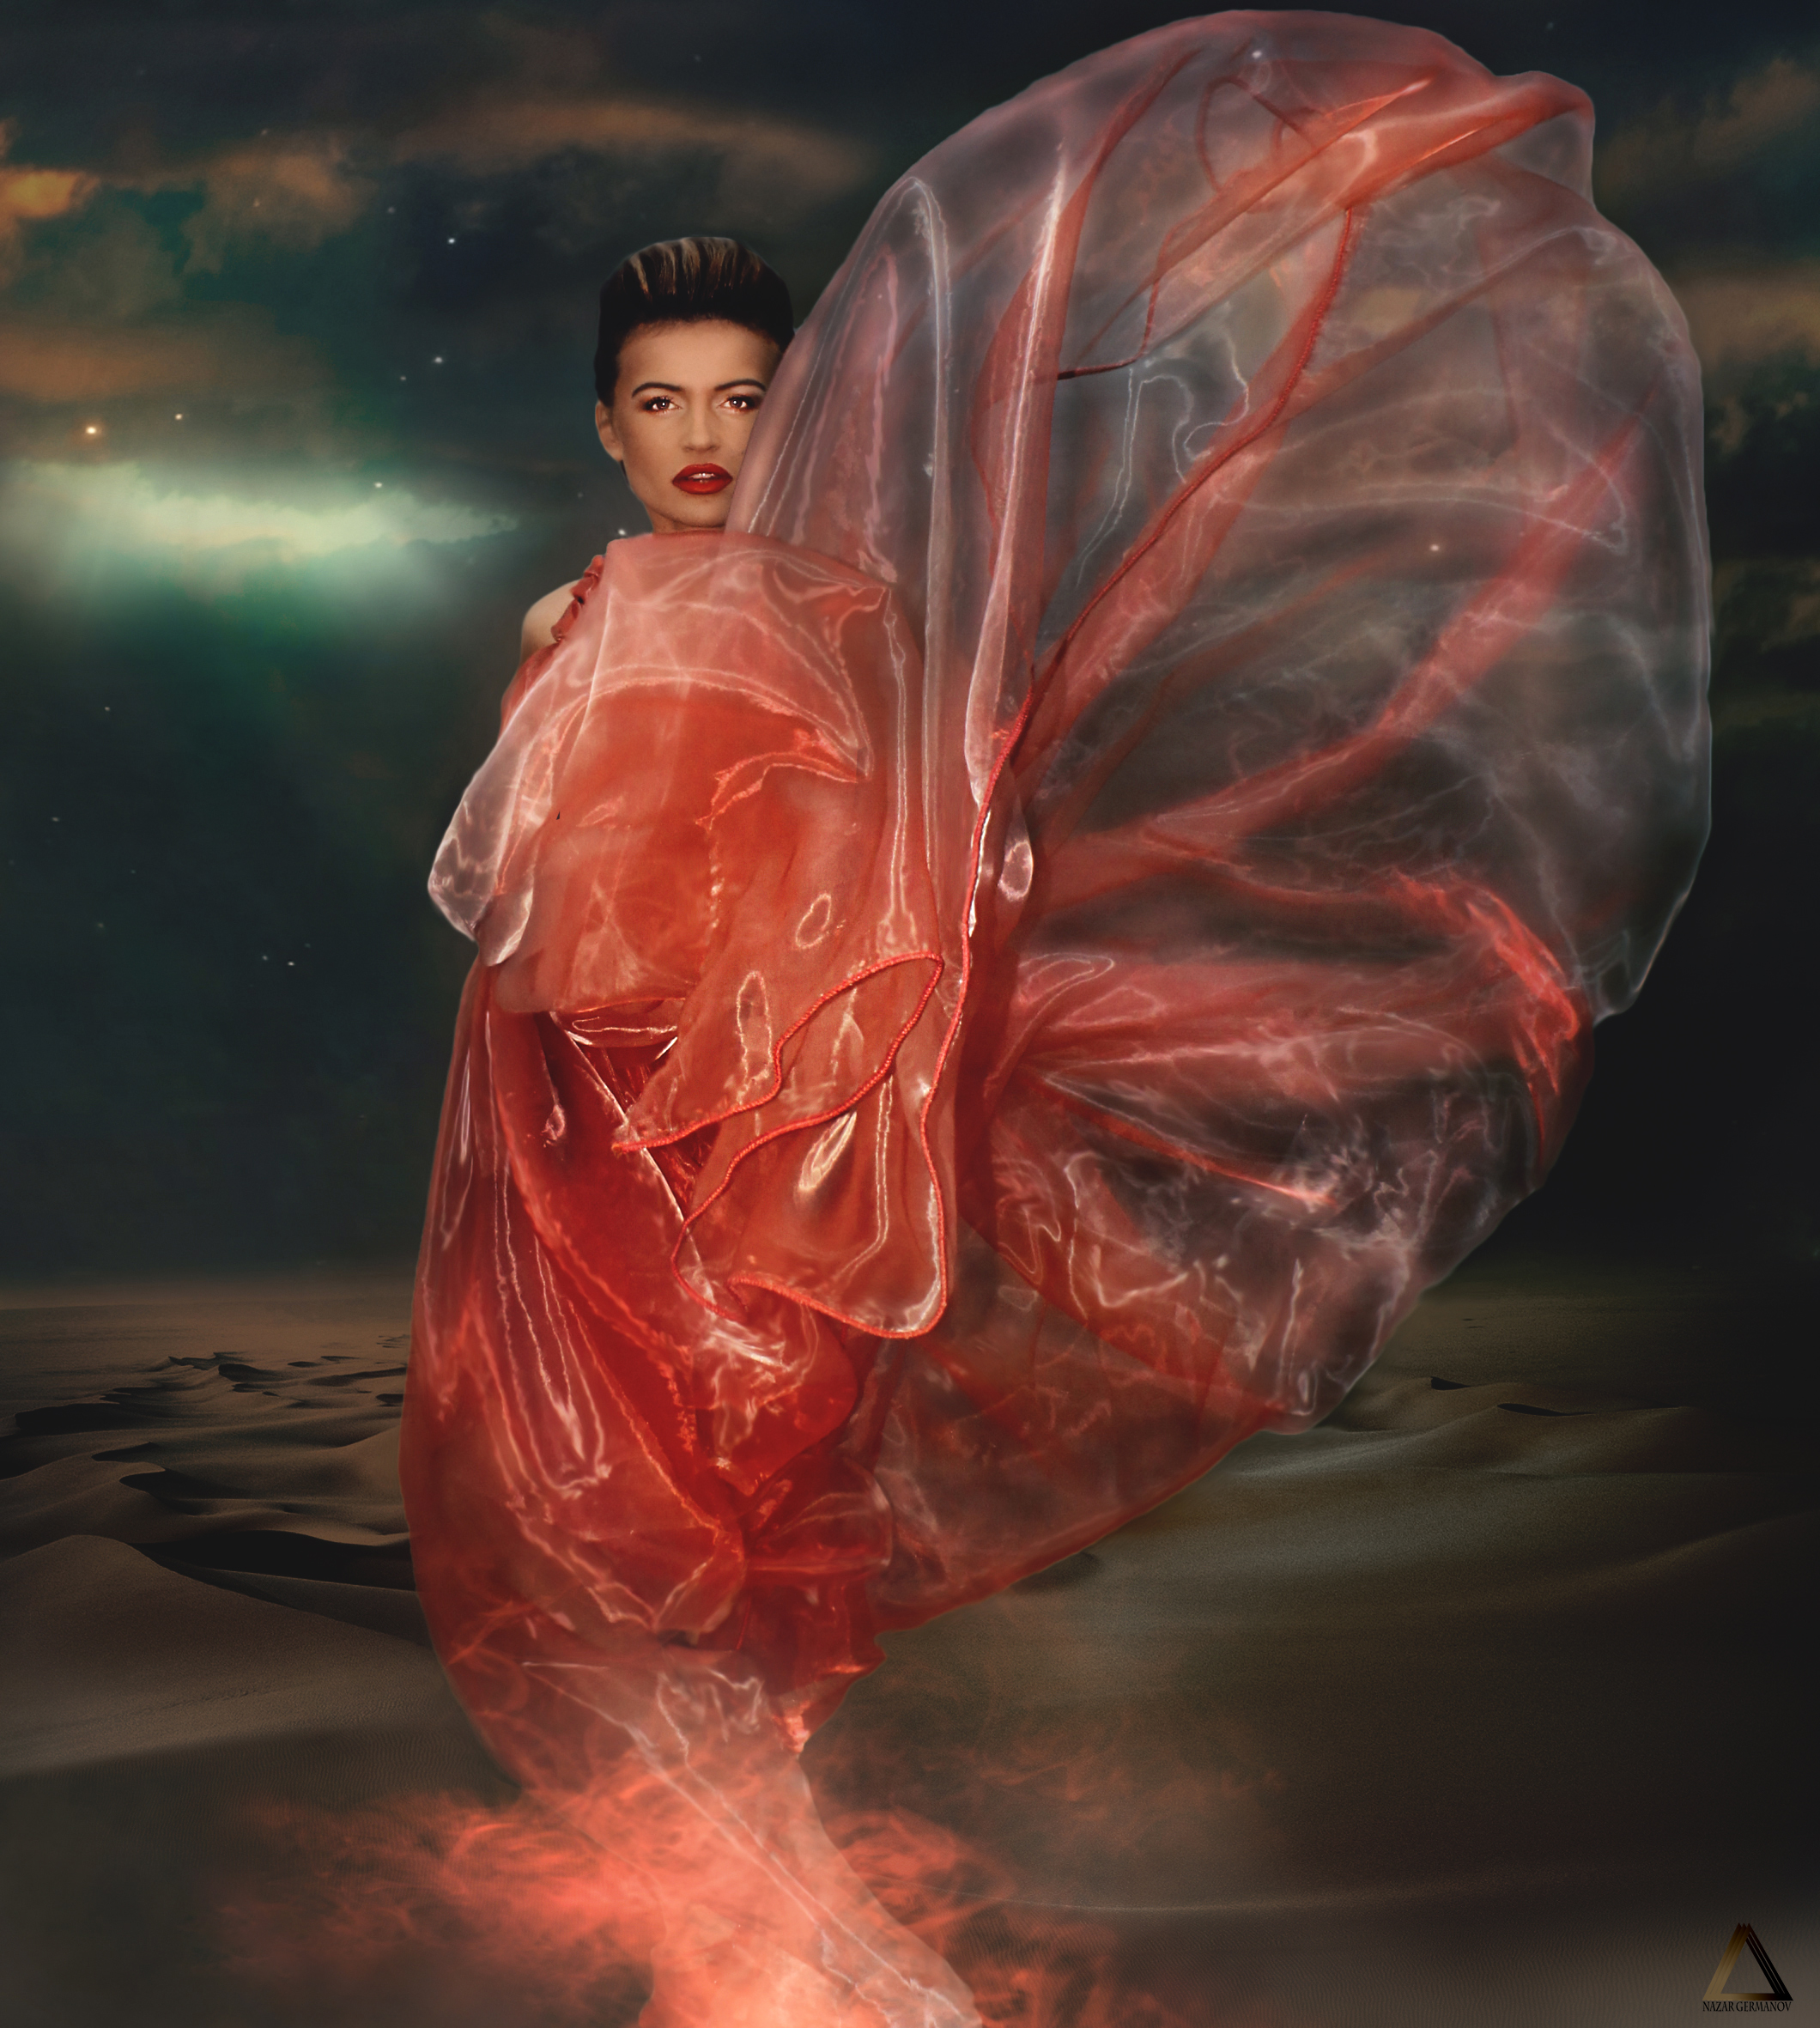
sky, sahara, ideas, egypt, female, model, sun shine, shine, end of day, travel, time, singer, red, dress, green eyes, beauty, cg artwork, girl, flesh, computer wallpaper, special effects